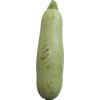
Label: Zucchini 1